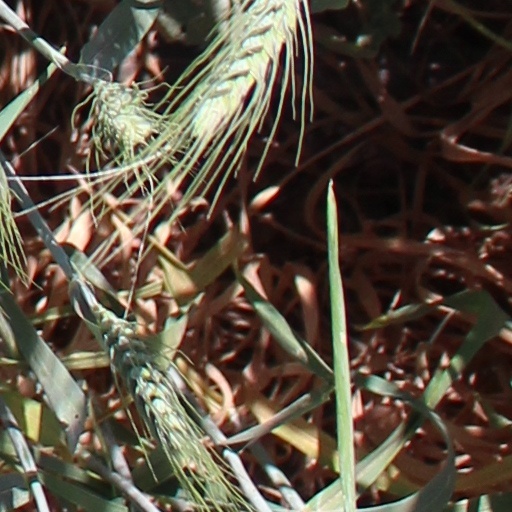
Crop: wheat